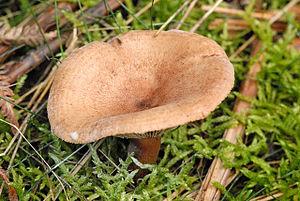
Le sporophore, appelé aussi sporocarpe ou autrefois carpophore, est l'appareil reproducteur des champignons dits supérieurs. C'est, dans le langage populaire et littéraire, l'organe de la « fructification » du champignon et pas seulement du mycélium des champignons. Il contient les sporocystes qui se différencient dans l'hyménium et qui produisent par reproduction sexuée des méiospores, sous diverses formes.